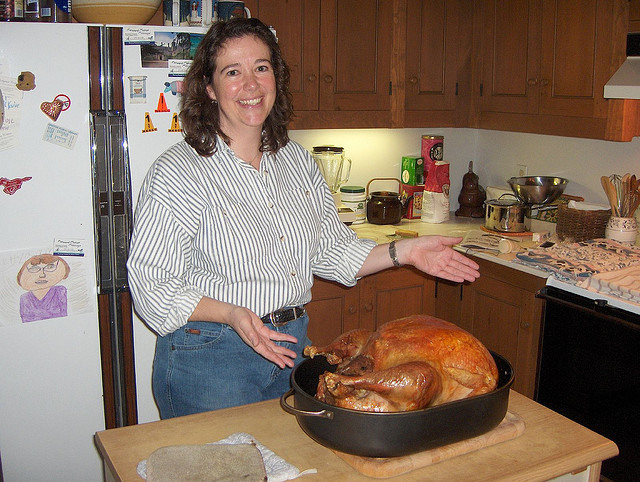
user: Given an image and a question. Answer the question in a short answer. Question: What holiday do you cook this? Short Answer:
assistant: thanksgiving